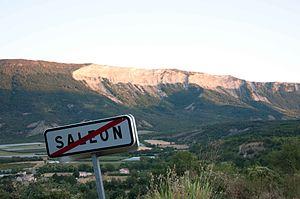
plaine de Saléon et montagne de Chabre, vues depuis le village
Saléon est une commune française située dans le département des Hautes-Alpes en région Provence-Alpes-Côte d'Azur. Située dans la vallée du Buëch, elle constitue avec la Montagne de Chabre la limite sud du Bochaine.